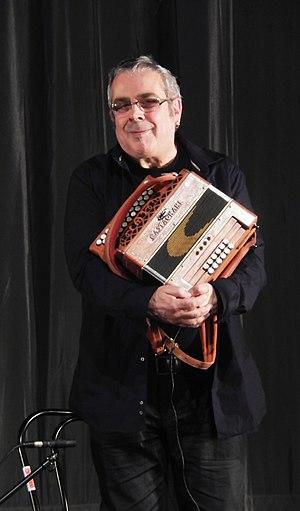
Alain Pennec avec Denez Prigent au TNB Rennes en novembre 2015.
Alain Pennec, né le 18 février 1955, est un musicien breton, spécialisé dans la musique bretonne qu'il joue principalement à l'accordéon diatonique. En plus de ses nombreuses participations à des enregistrements, il a sorti plusieurs albums personnels. Ses compositions ont donné naissance à des spectacles. Il a fondé sa maison d'édition, publiant des recueils et des cds servant de supports pédagogiques à son enseignement.